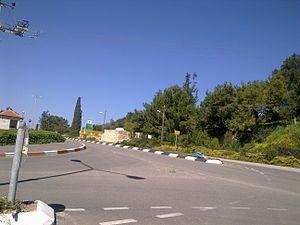
Beit HaEmek est un kibboutz situé dans le conseil régional de Mateh Asher, dans le district nord d'Israël. Il se trouve dans la région historique de la Galilée occidentale. Il compte 552 habitants en 2017.